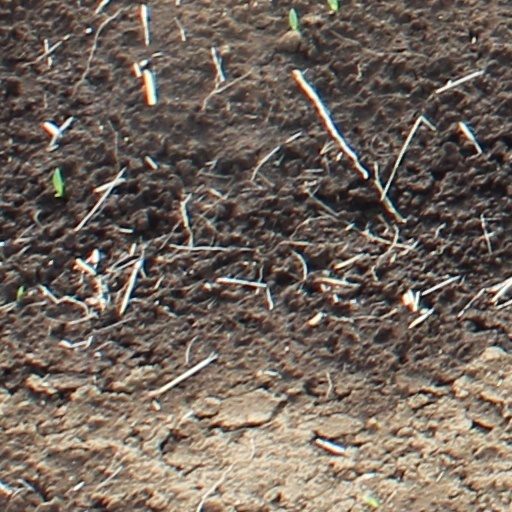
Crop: wheat